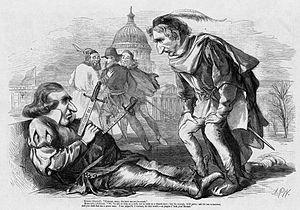
Andrew Johnson, né le 29 décembre 1808 à Raleigh et mort le 31 juillet 1875 à Elizabethton, est un homme d'État américain, 17ᵉ président des États-Unis en fonction de 1865 à 1869. Membre du Parti démocrate et 16ᵉ vice-président des États-Unis élu en 1864 comme colistier d'Abraham Lincoln, Johnson succéda à ce dernier après son assassinat l'année suivante. Lors de la Reconstruction après la guerre de Sécession, il défend une réintégration rapide des États du Sud sans garantie pour les droits civiques des esclaves affranchis. Le Congrès dominé par les Républicains radicaux s'oppose fortement à cette politique et une procédure d'impeachment lancée contre le président échoue de justesse.